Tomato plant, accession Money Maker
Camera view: vertical (180 deg); turntable rotation: 330 degrees
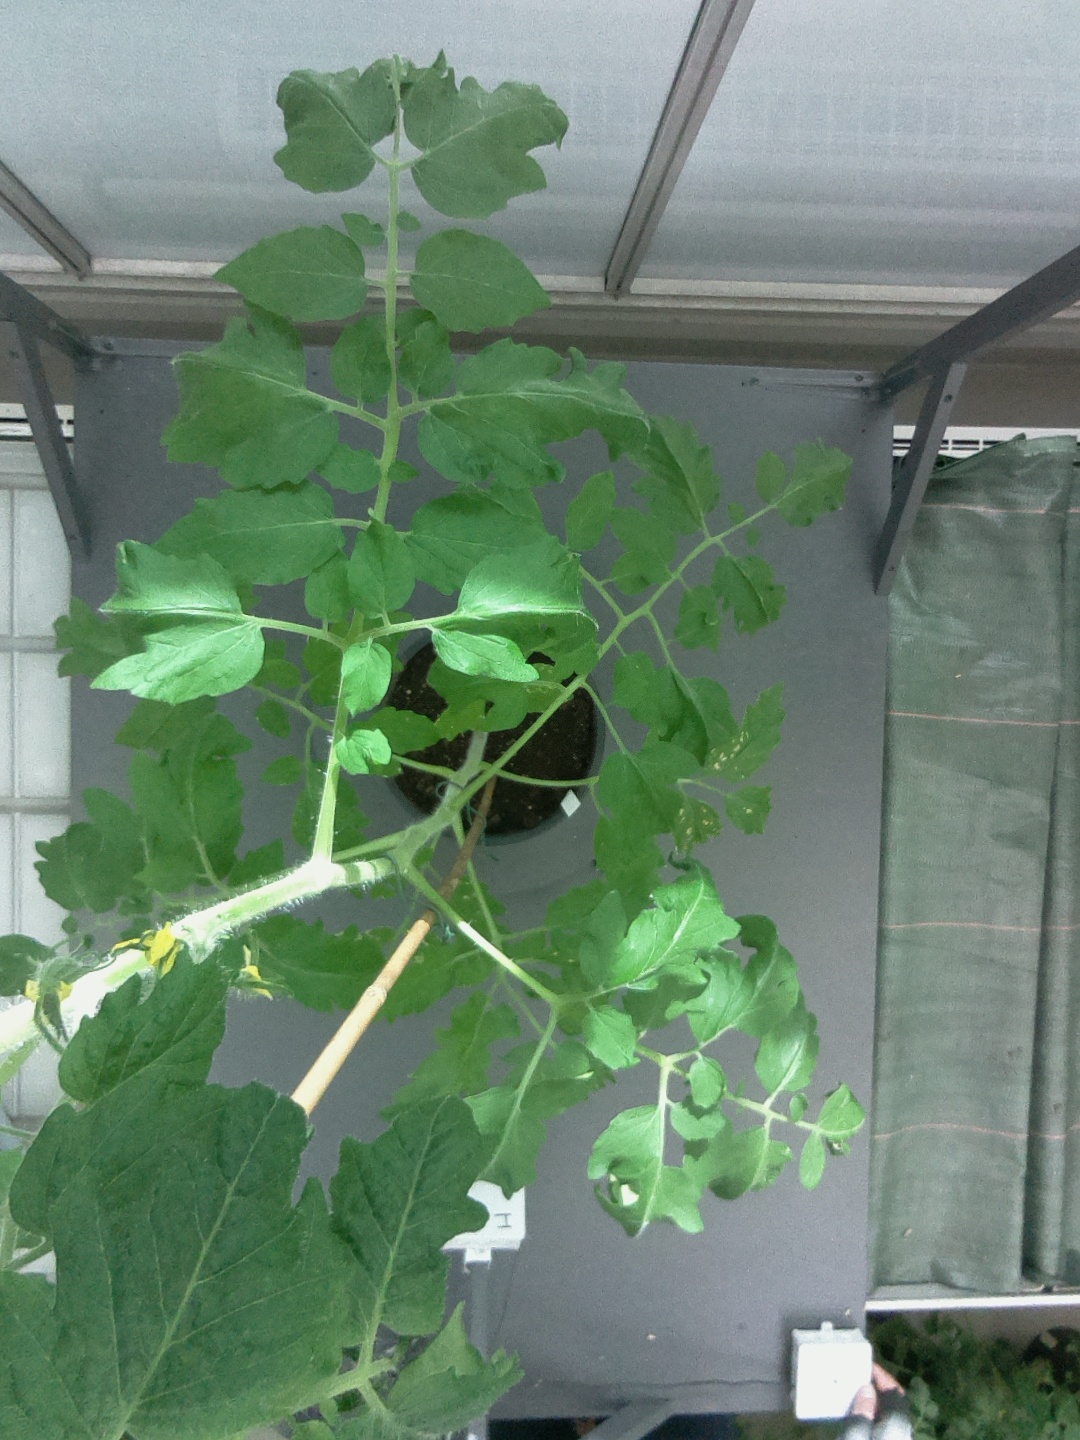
BBCH growth stage 64: 40%-50% of flowers open